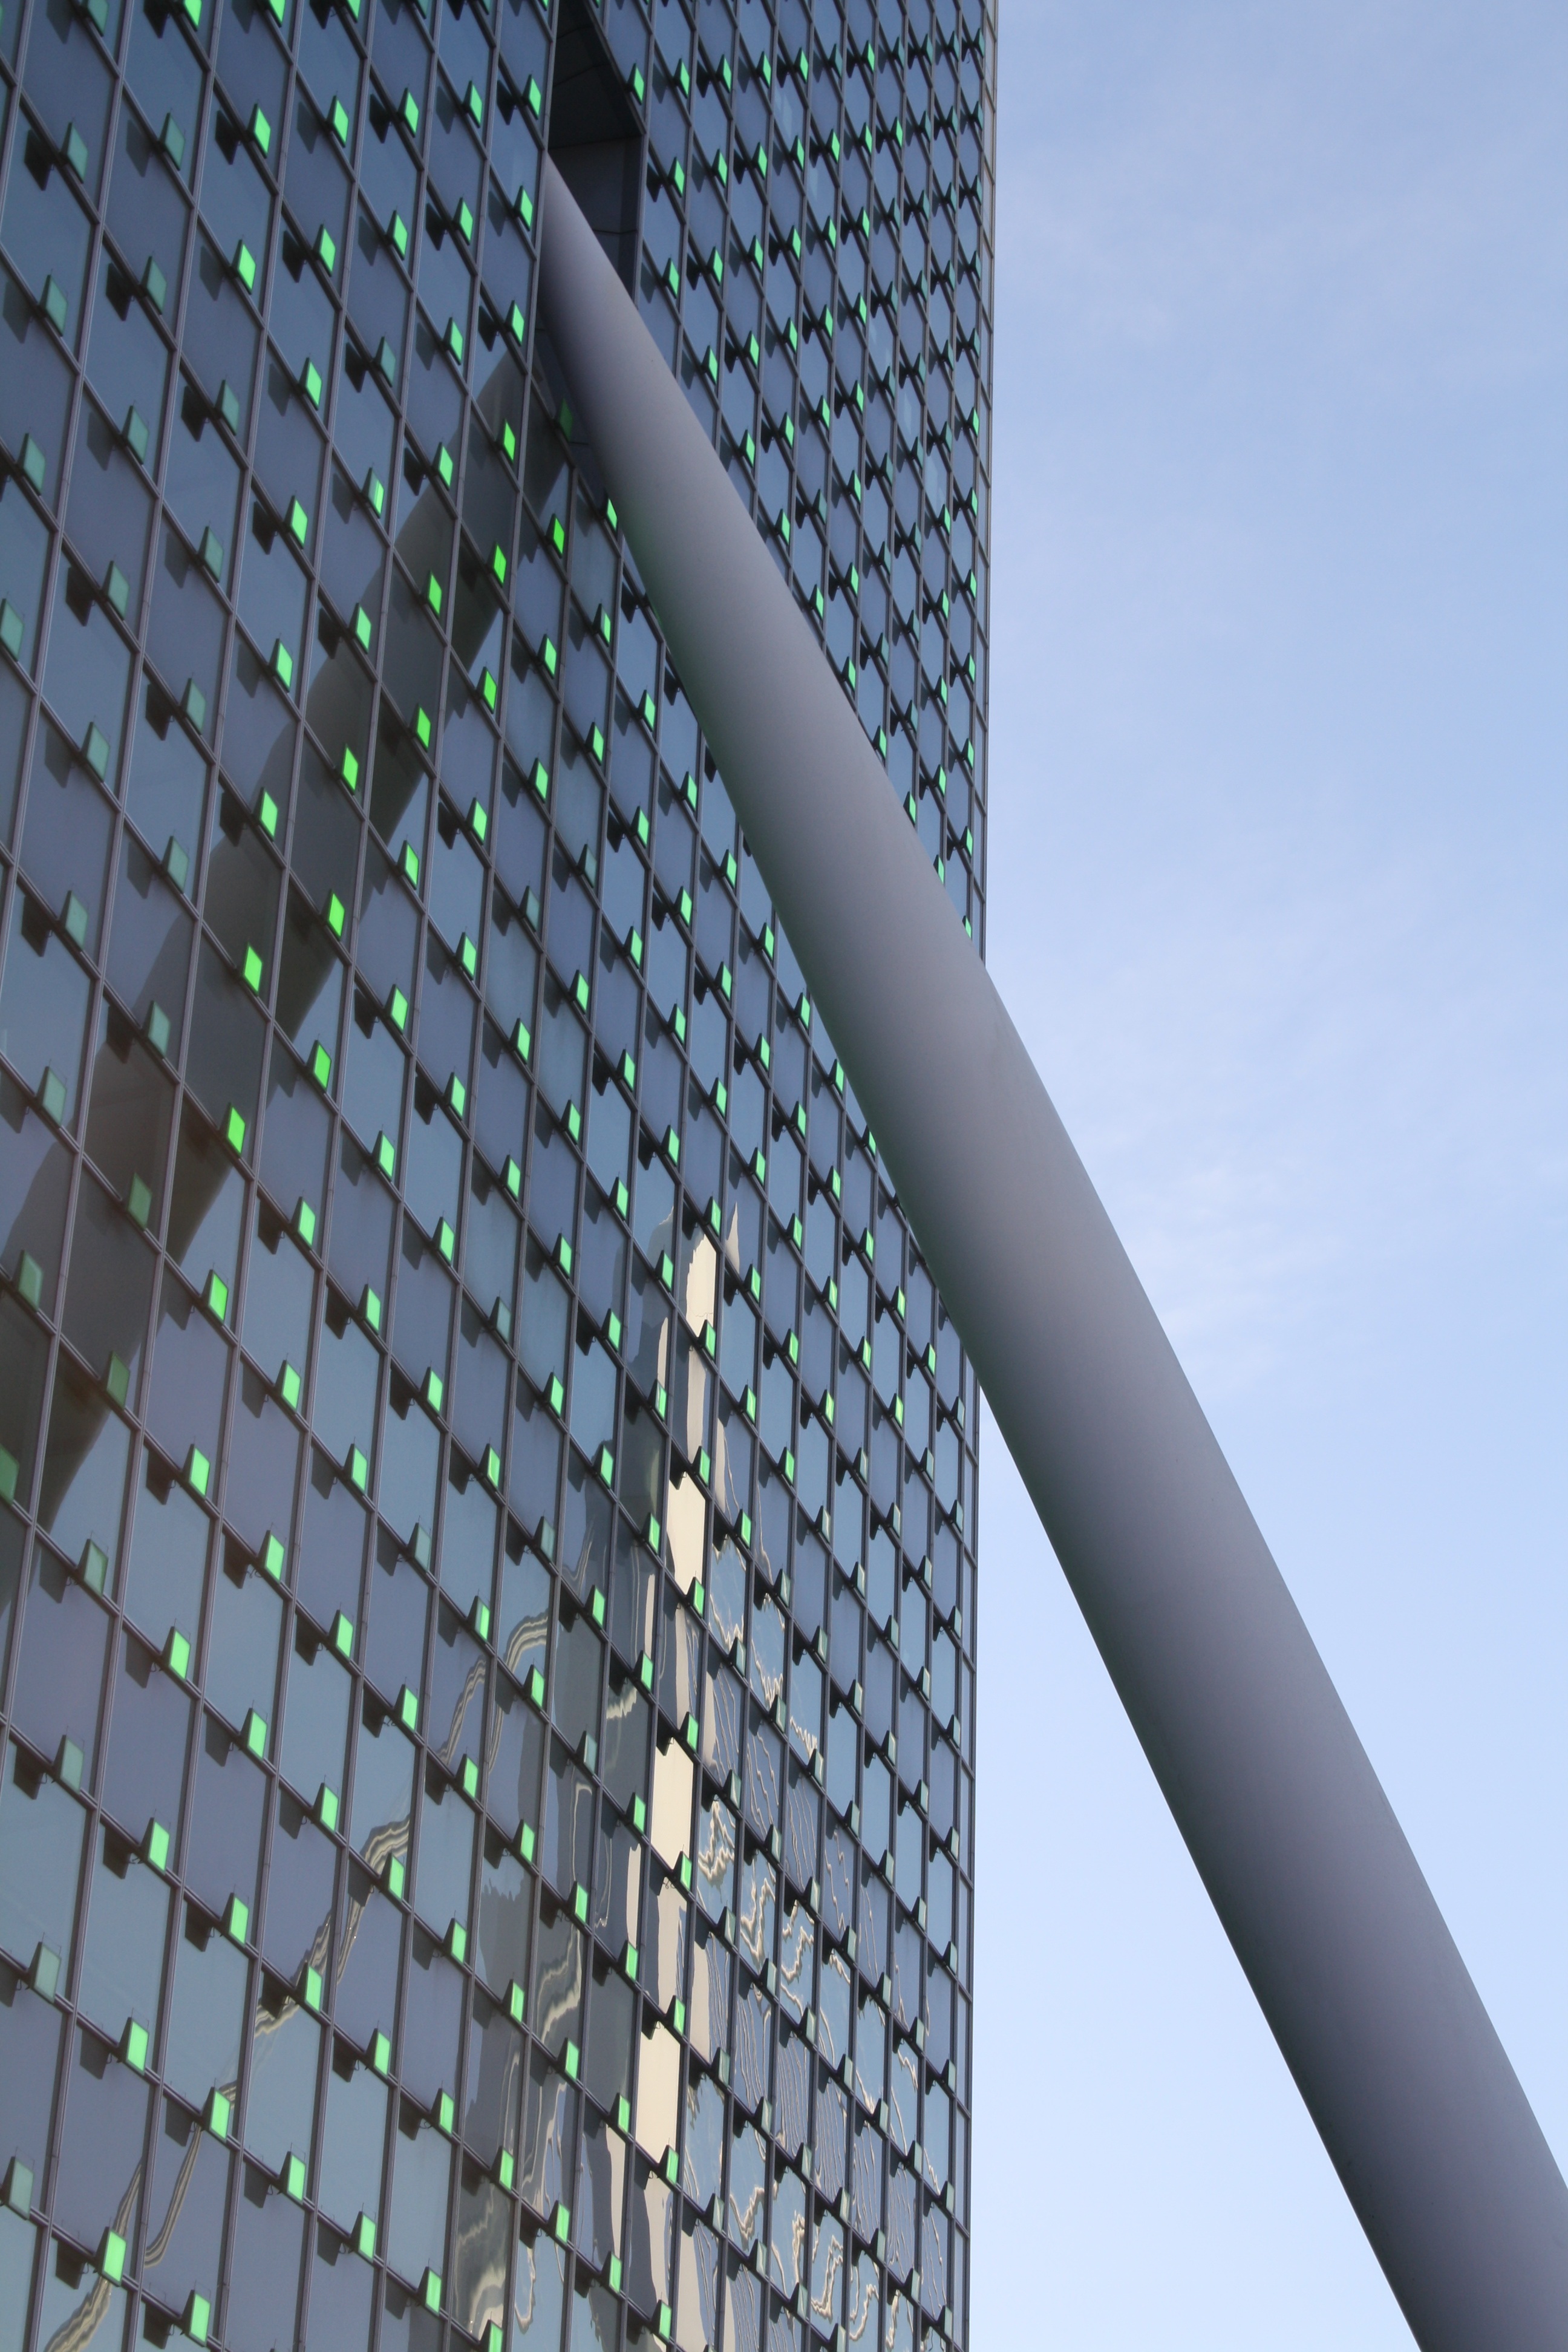
architecture, structure, roof, skyscraper, line, mast, facade, lighting, modern, tower block, rotterdam, symmetry, shape